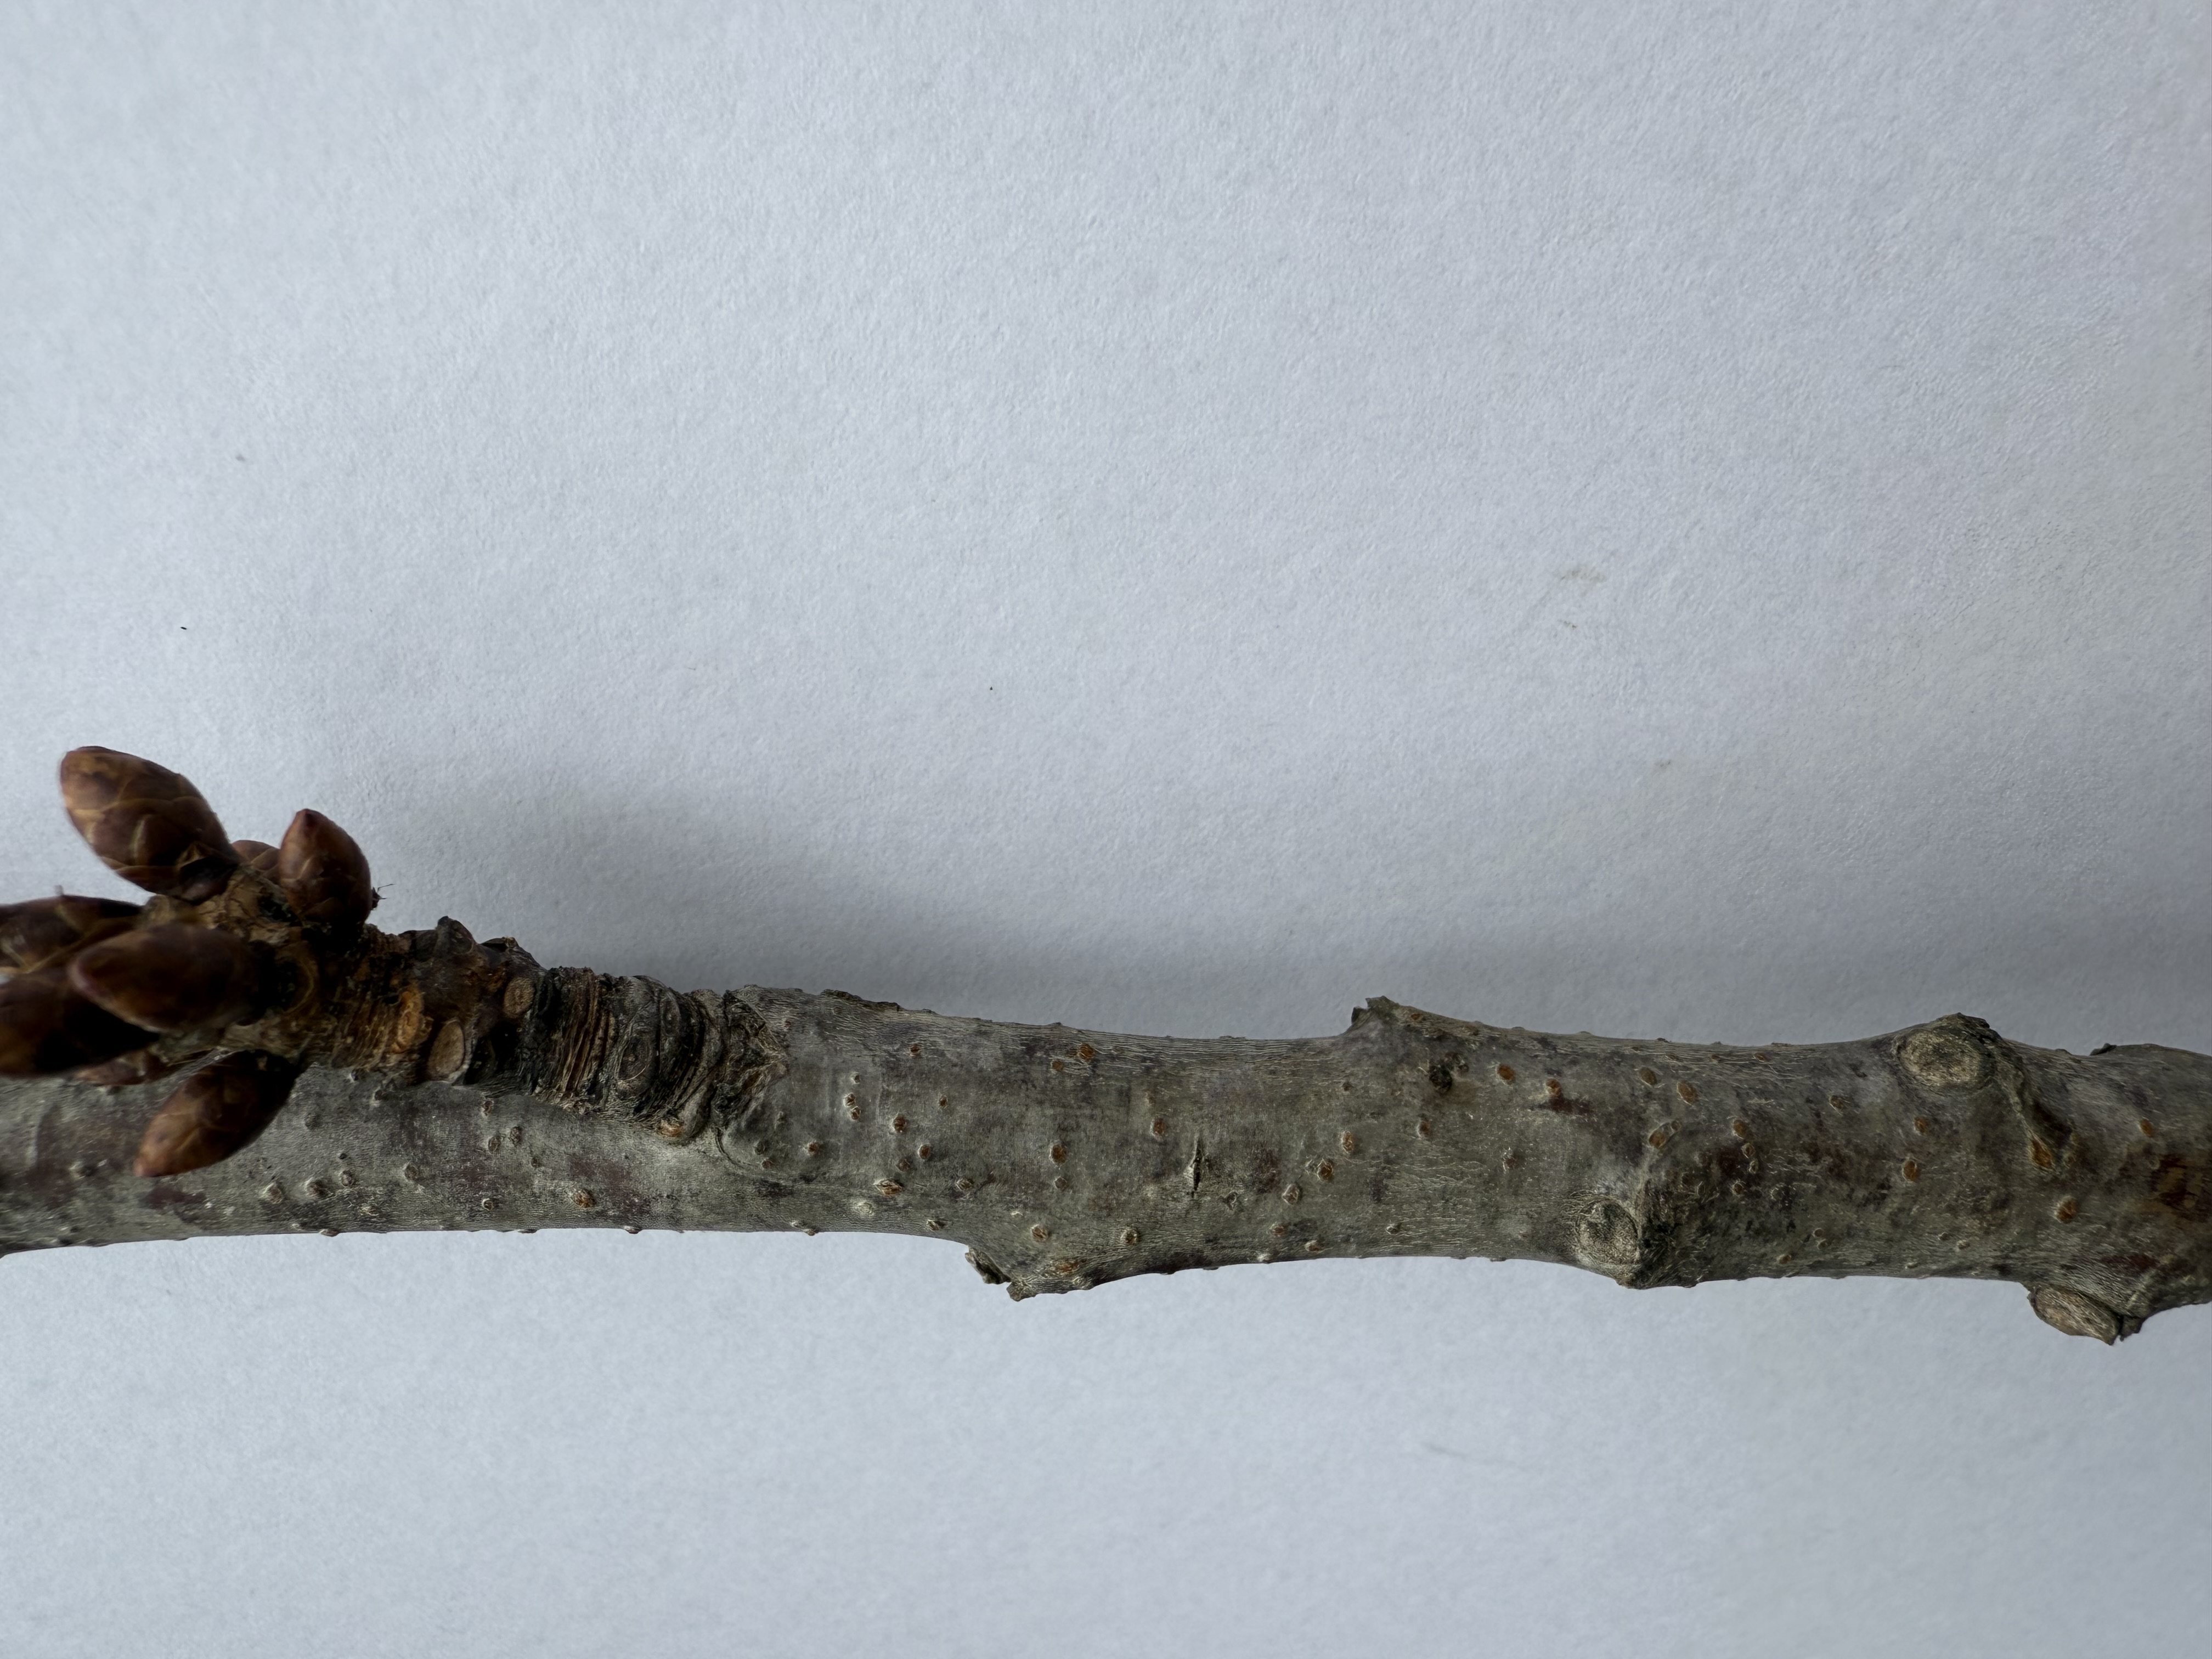
Variety: Ziraat 0900 Cherry